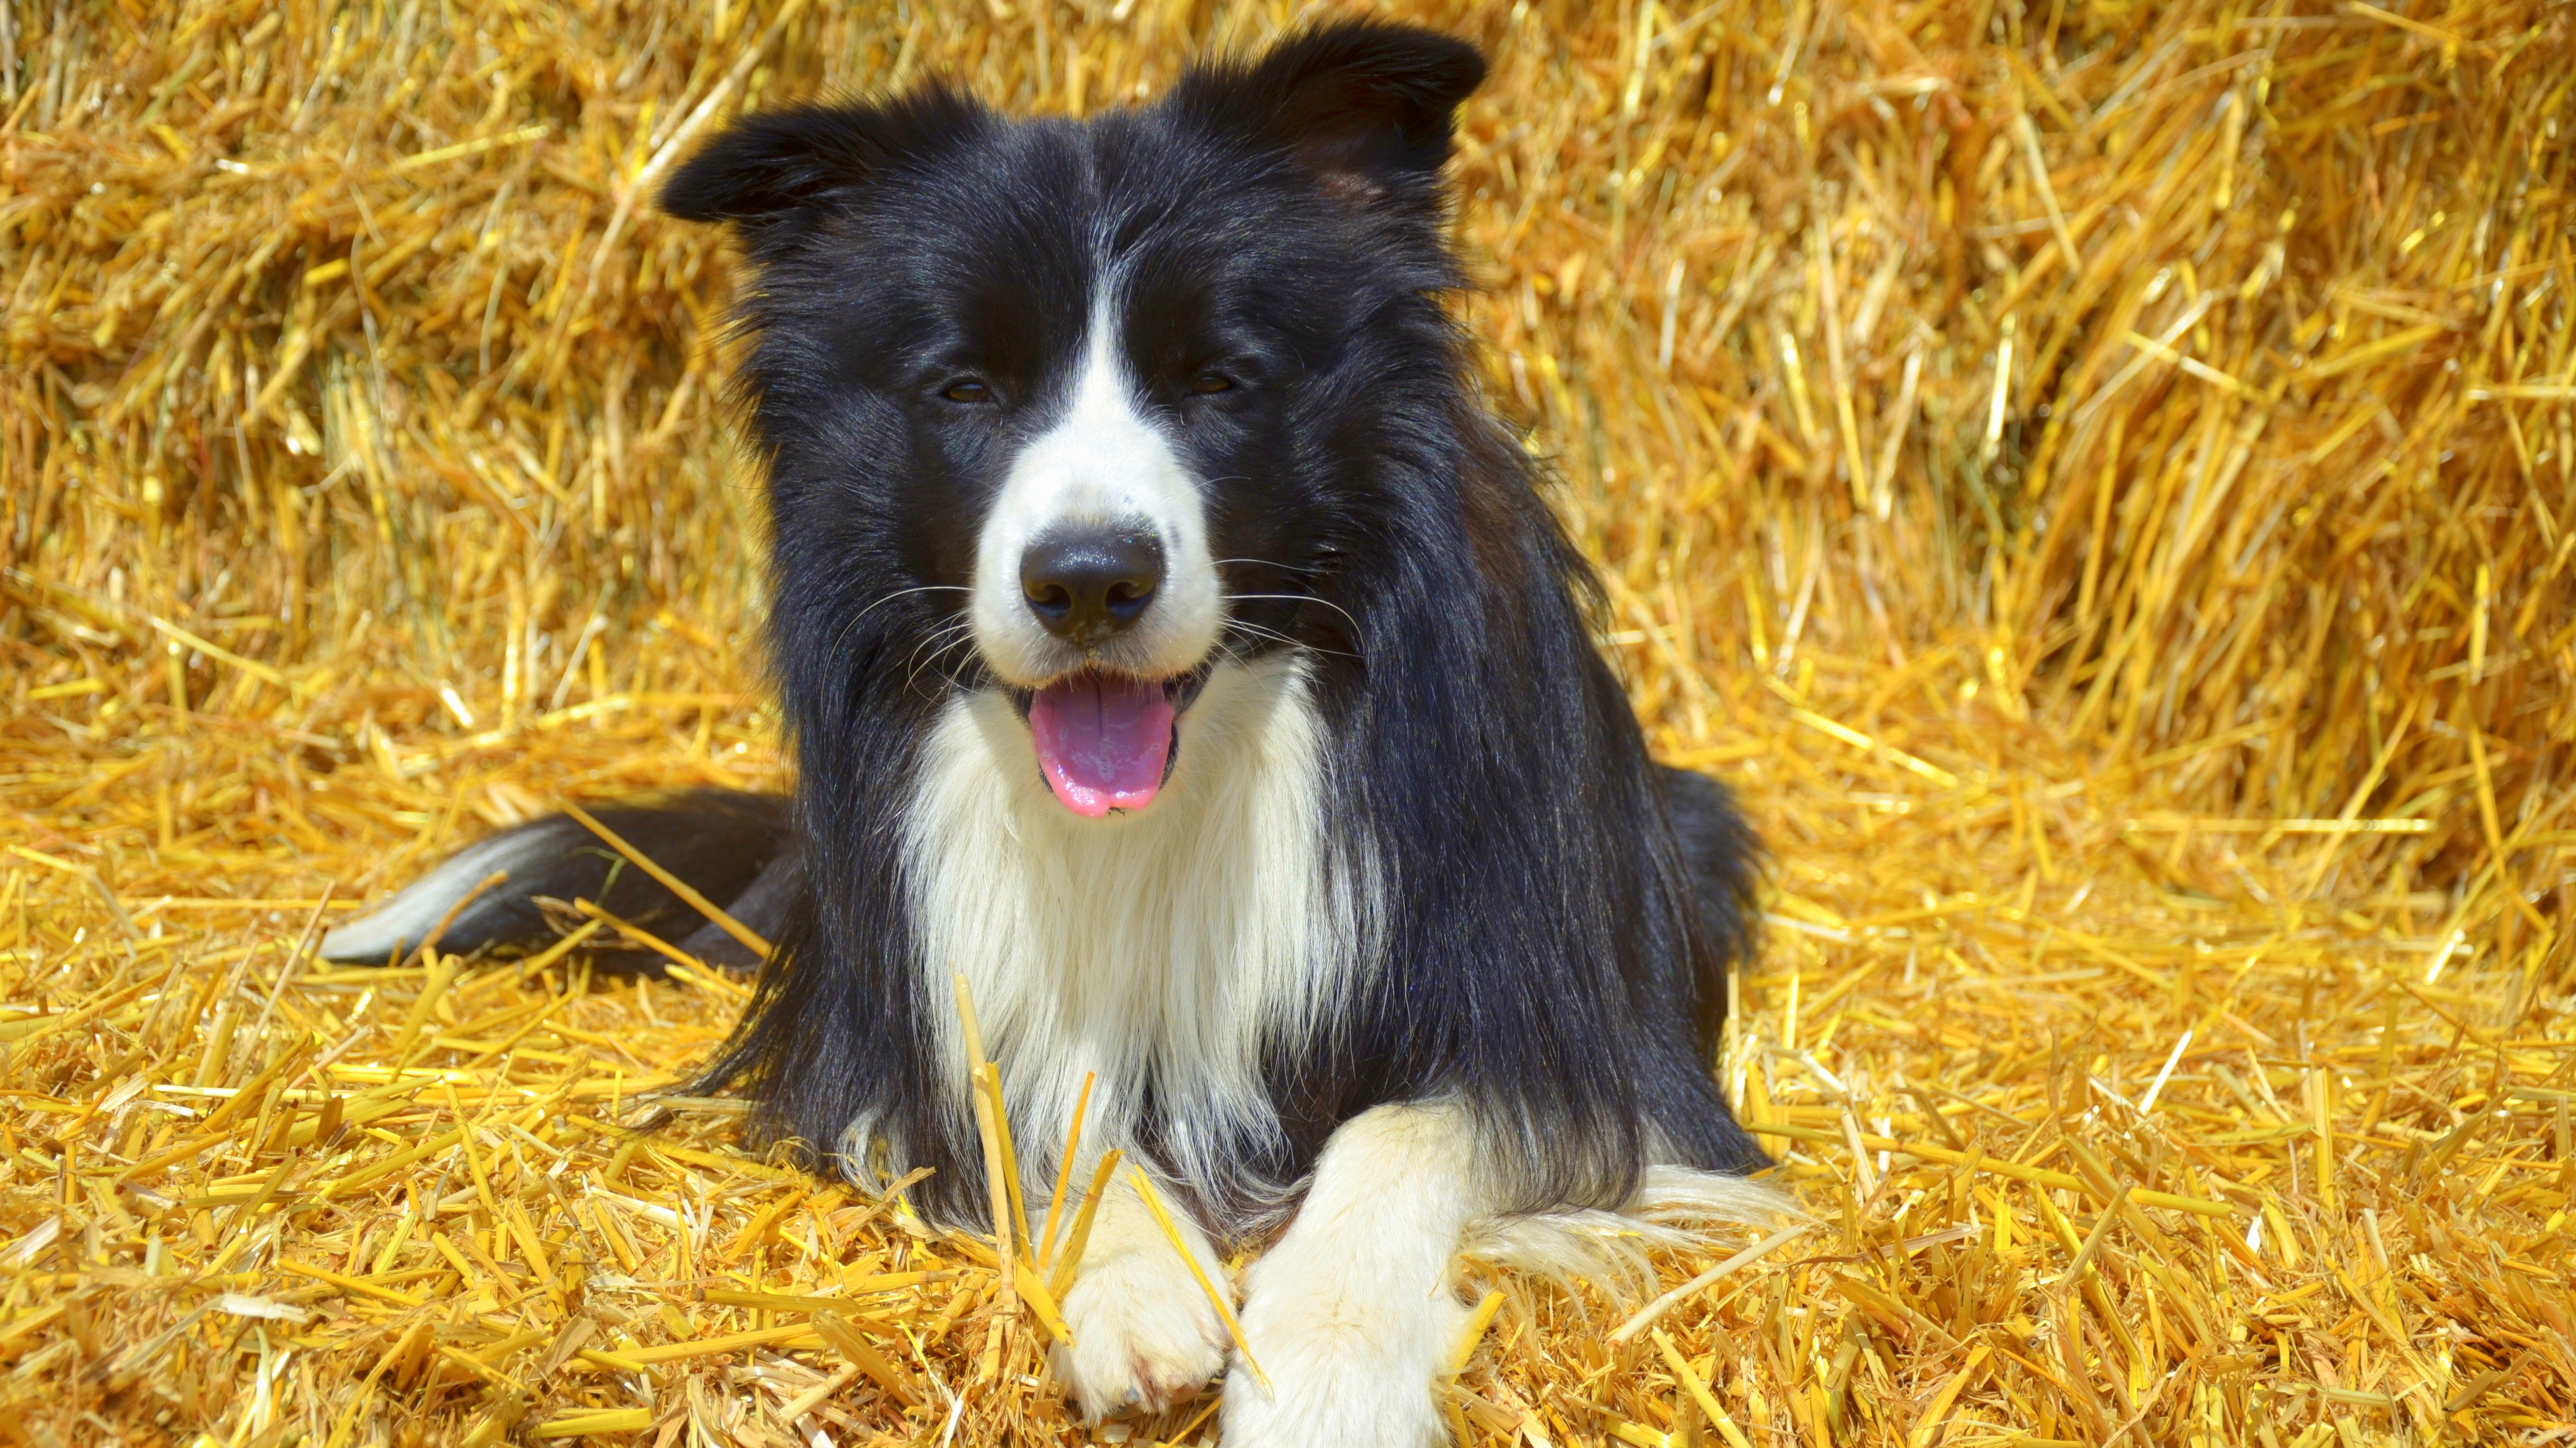
dog, collie, pet, mammal, border collie, vertebrate, border, dog breed, british sheepdog, purebred dog, dog like mammal, miniature australian shepherd